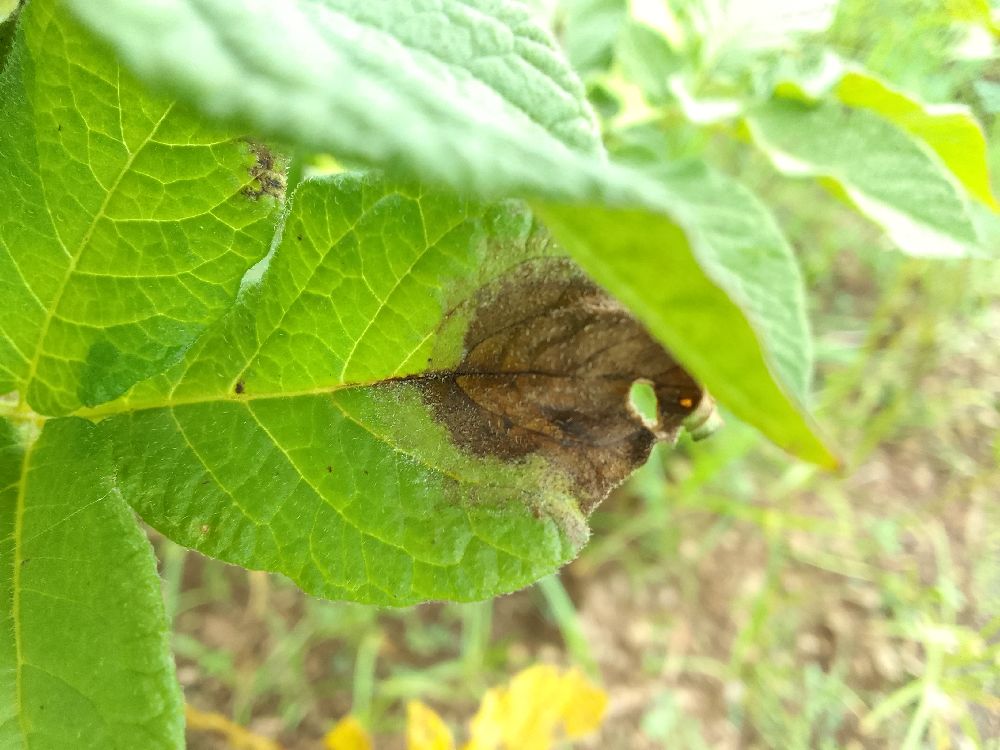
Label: Late blight